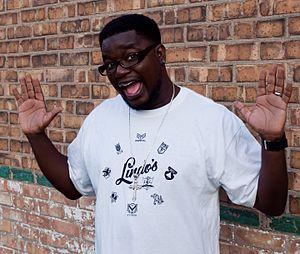
Milton Howery dit Lil Rel Howery, né le 17 décembre 1979 à Chicago est un acteur et humoriste américain. Il est principalement connu dans son rôle de Robert Carmichael dans la série The Carmichael Show sur NBC. Il a également reçu une récompense grâce au film Get Out.